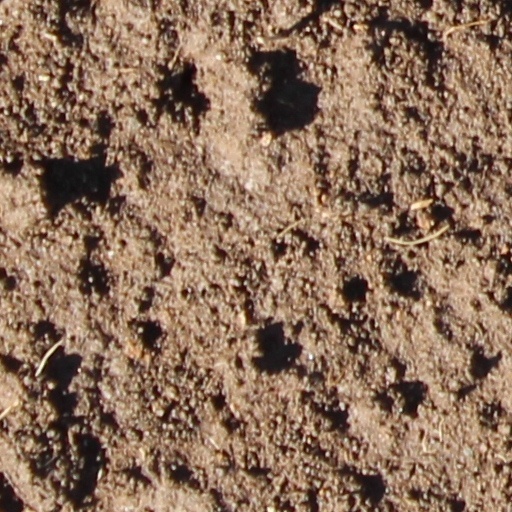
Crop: wheat